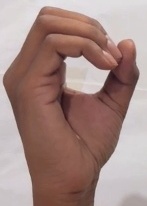
ASL sign: O